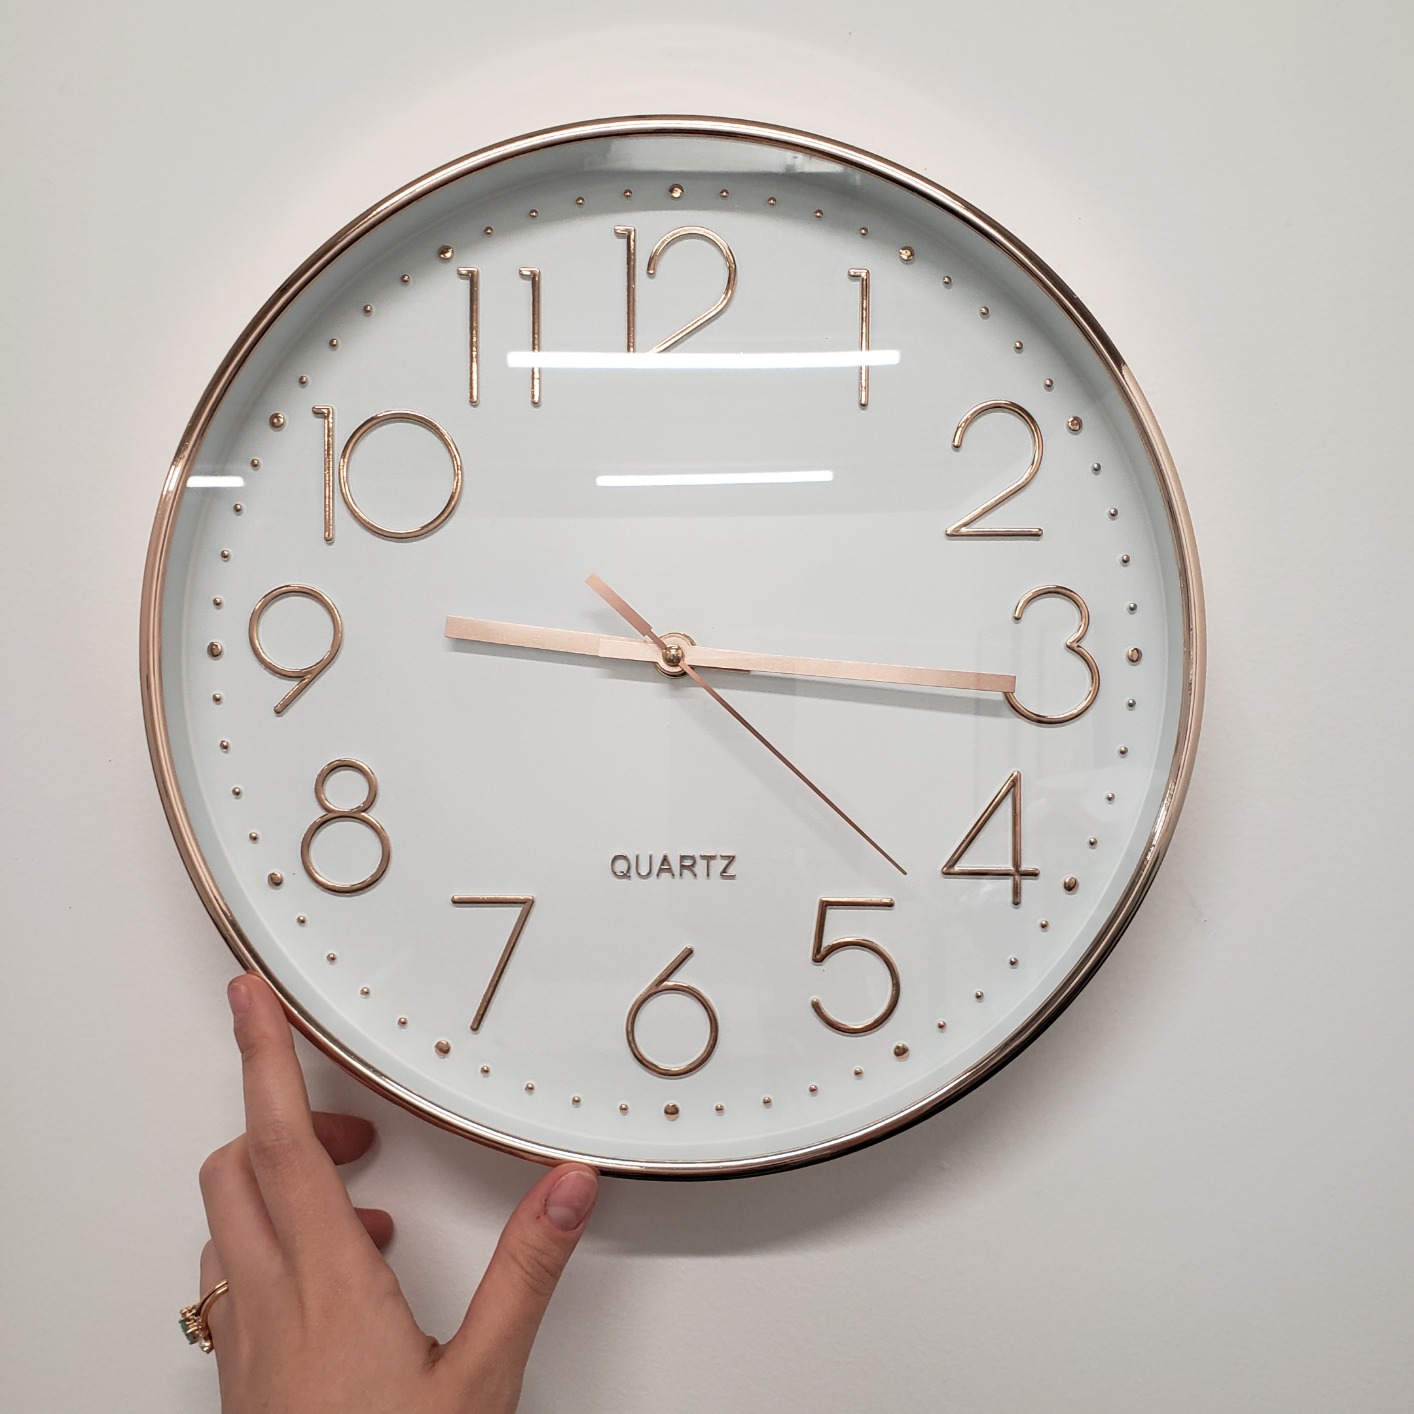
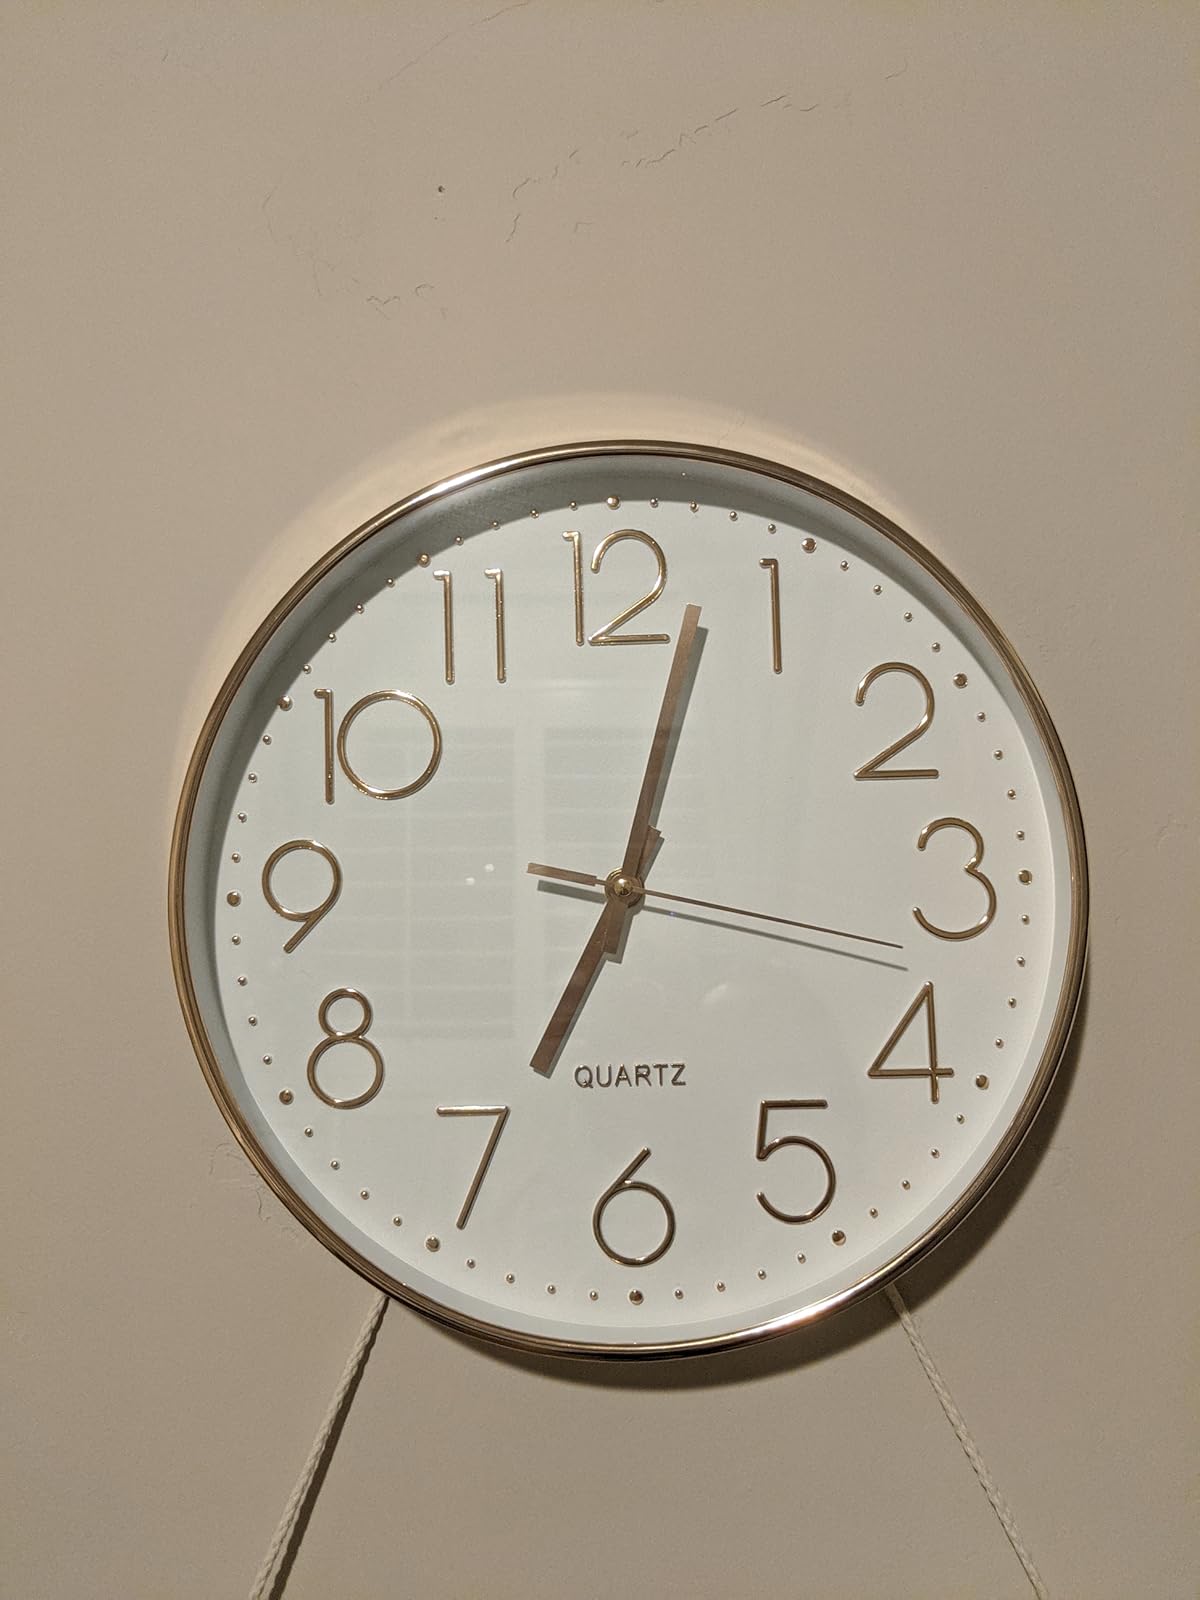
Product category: clock
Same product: yes